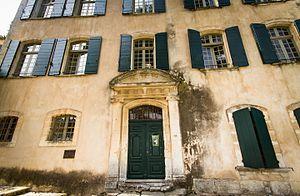
La villa de Dora Maar à Ménerbes
Ménerbes est une commune française située dans le département de Vaucluse, en région Provence-Alpes-Côte d'Azur. Ses habitants sont appelés les Ménerbiens.